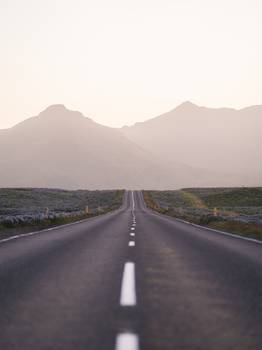
Label: No Watermark